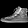
Label: Sneaker